Opel RAK e

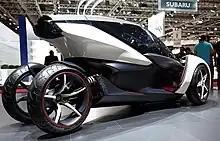
Rear view

The RAK e is a battery-powered electric car (officially a quadricycle) with a range of 100 kilometres, and a top speed of . Peak power output is of which is continuously available. The usable battery has the capacity of 5 kWh.